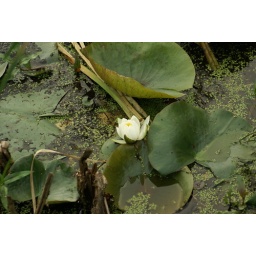
water lily in pickerel lake